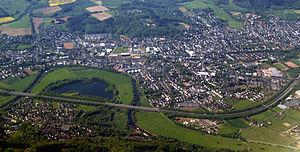
Hennef est une ville de Rhénanie-du-Nord-Westphalie, située dans l'arrondissement de Rhin-Sieg, dans le district de Cologne, dans le Landschaftsverband de Rhénanie.